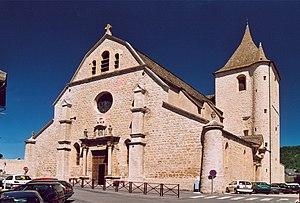
France Lozère Marvejols L'église Notre Dame de la Carce
Cet article recense les églises de la Lozère, en France.
Cet article recense les monuments historiques de la Lozère, en France.
Cet article liste les sanctuaires mariaux de France classés par départements. Il inclut les sanctuaires faisant l'objet d'une dévotion à Marie situés sur le territoire français actuel. Les éventuelles dates entre parenthèses correspondent à l'année de création du sanctuaire, et, le cas échéant, l'année de sa disparition.
Marvejols, en occitan Maruèjols, est une commune française située dans le département de la Lozère, en région Occitanie. Ses habitants sont appelés les Marvejolais.
La collégiale Notre-Dame-de-la-Carce est une ancienne collégiale située à Marvejols, dans le département français de la Lozère. La collégiale est désormais une église paroissiale rattachée à la paroisse Saint-Frézal, l'une des cinq paroisses du diocèse de Mende.